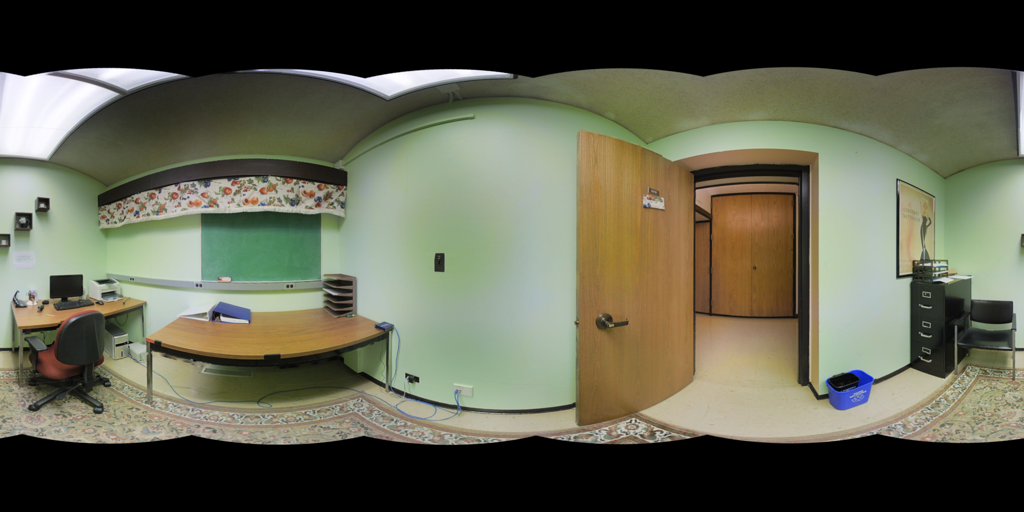
Referred object: the small blue wastebasket on the floor by the door

Referred object: the blue recycling bin